San Francisco South of Market Leather History Alley

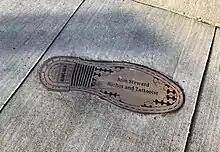
Bronze bootprint inlaid in the sidewalk as part of the San Francisco South of Market Leather History Alley, honoring Sam Steward.

The San Francisco South of Market Leather History Alley consists of four works of art that honor the history of gay and lesbian leather culture in South of Market, San Francisco. The art is embedded in Ringold Street, an alley between 8th and 9th Street. The installation opened in 2017. The alley is part of the Leather and LGBTQ Cultural District.